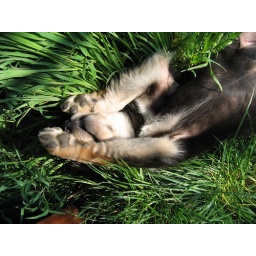
Sleepy dog in grass